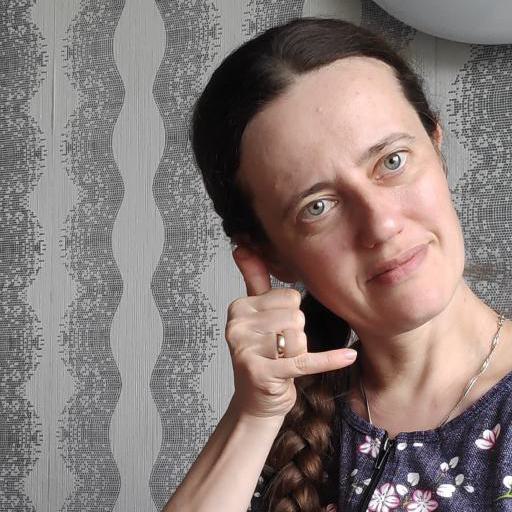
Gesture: call